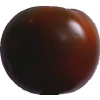
Label: tomato_maroon